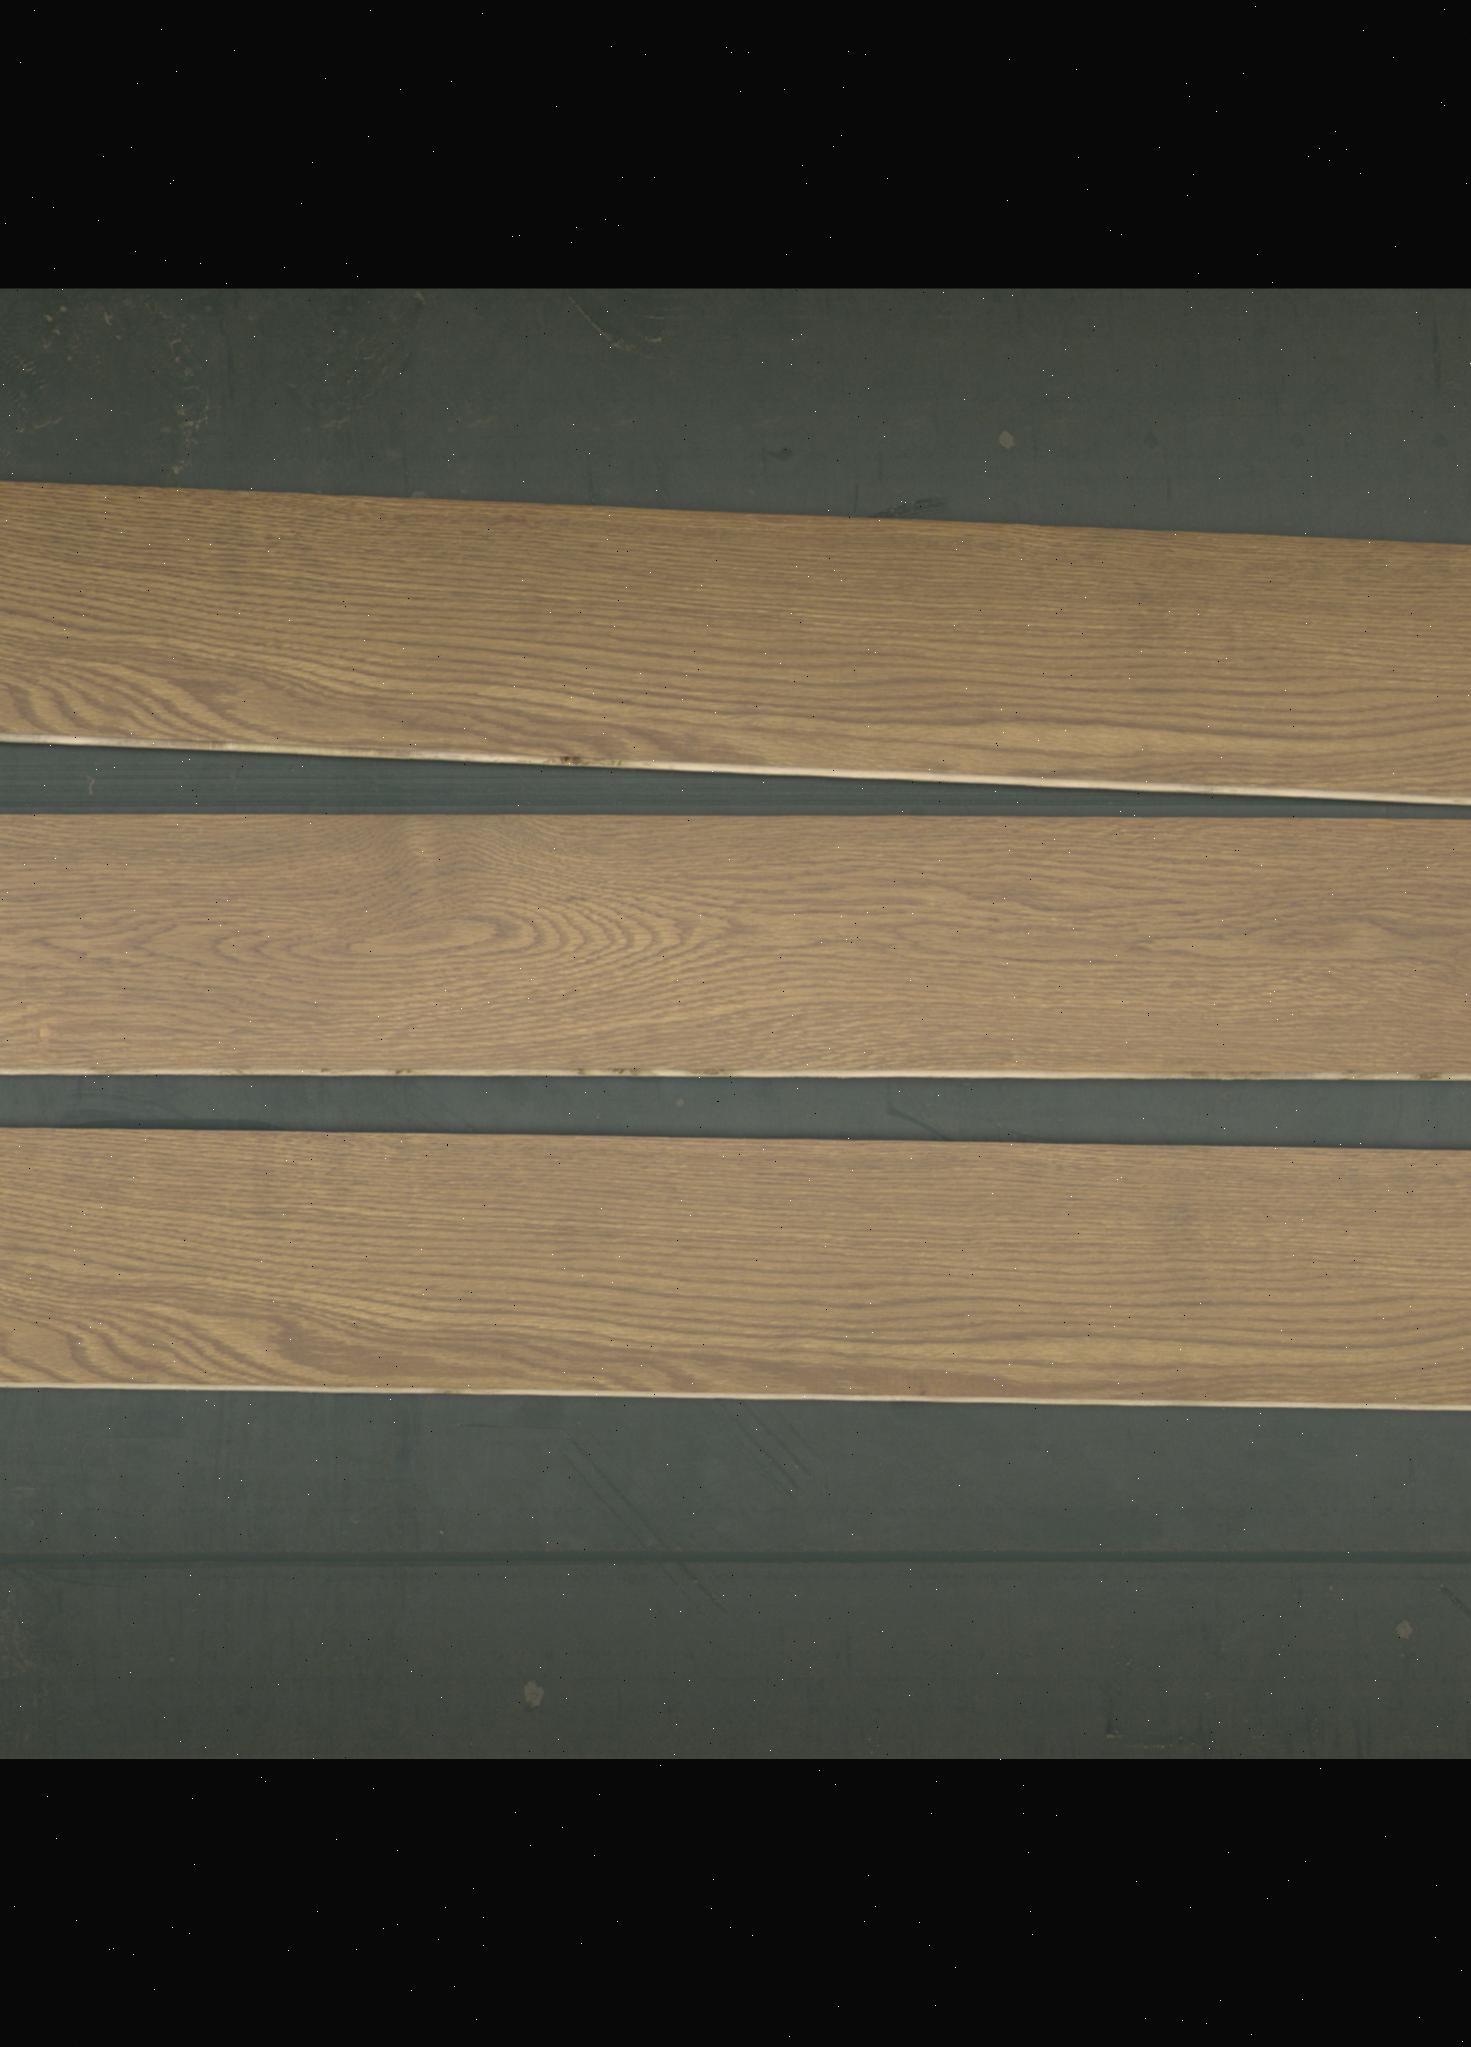
Label: mixers